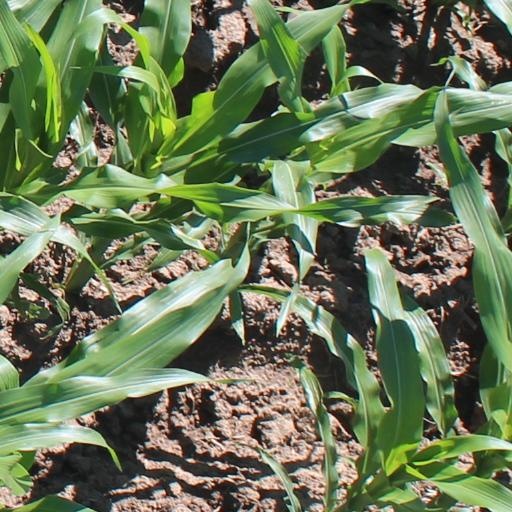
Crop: maize; corn